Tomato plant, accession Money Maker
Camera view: horizontal (90 deg, fisheye); turntable rotation: 90 degrees
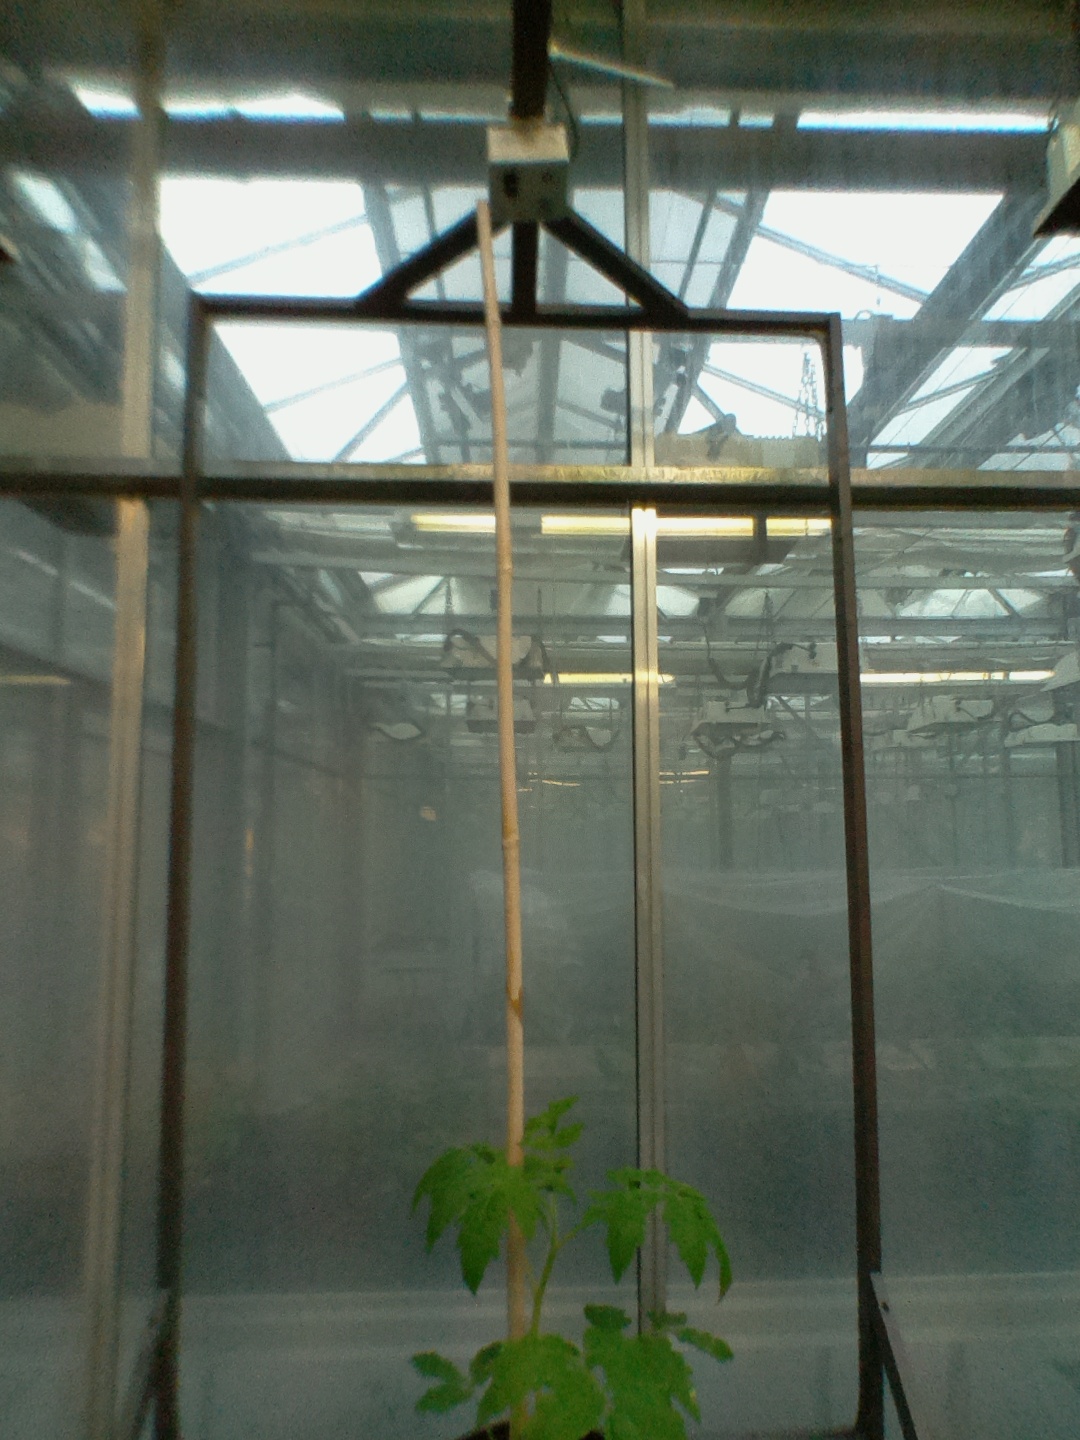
BBCH growth stage 13: 6 of true leaves visible